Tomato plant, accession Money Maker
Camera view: tilt-top (135 deg); turntable rotation: 90 degrees
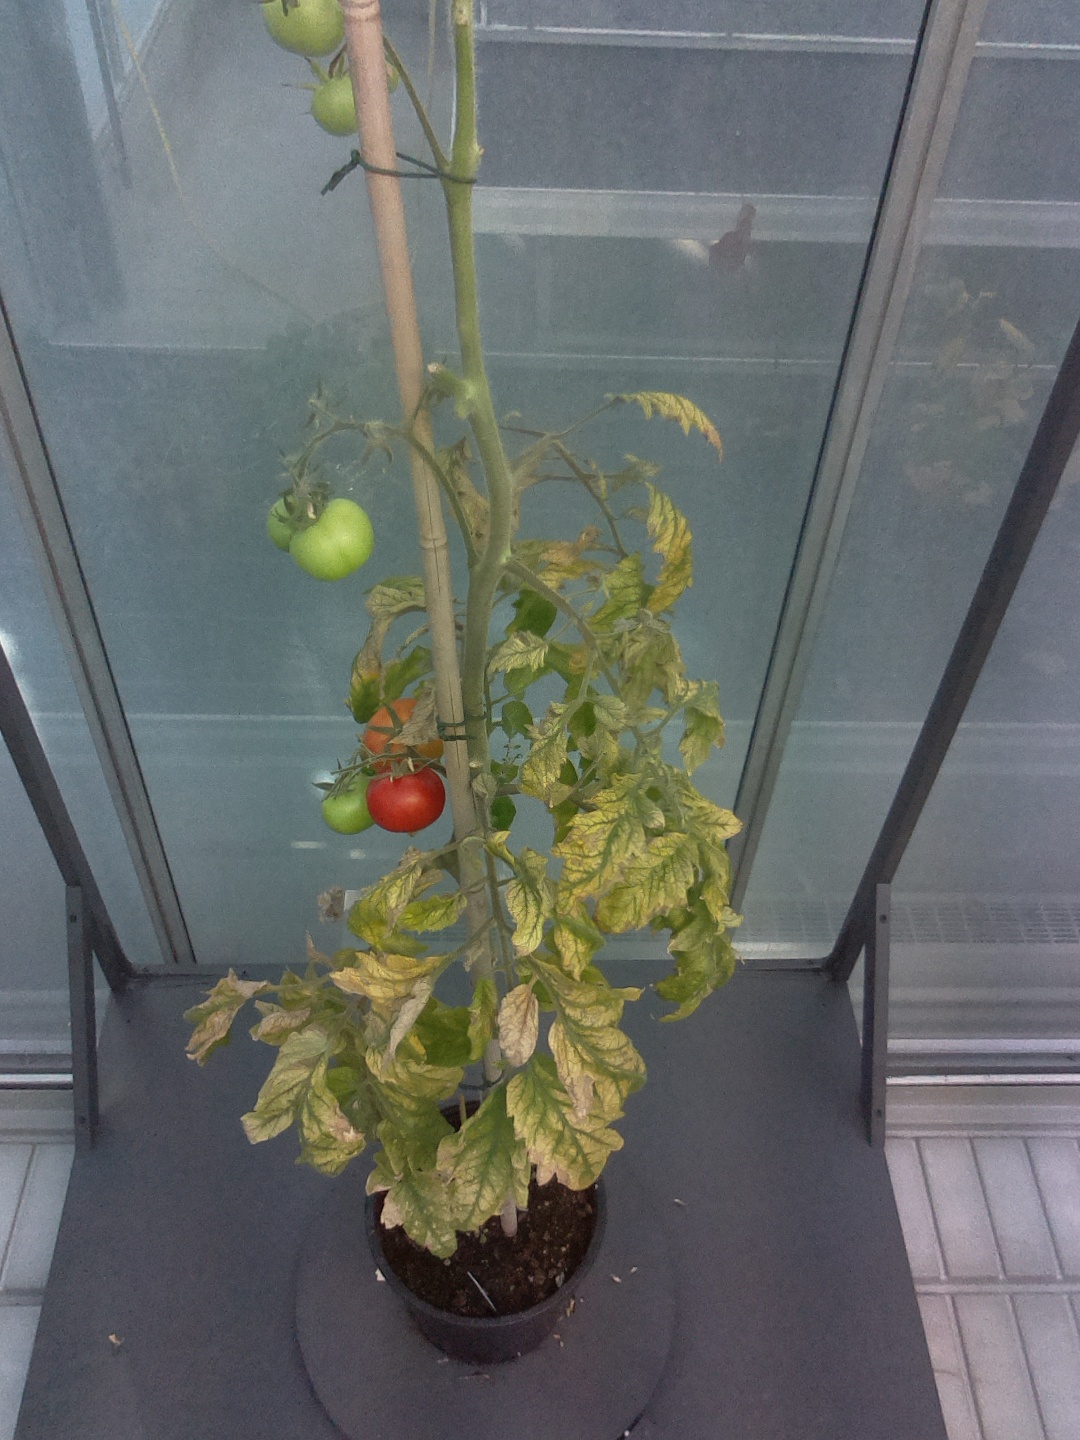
BBCH growth stage 82: 20%-30% of fruits show typical fully ripe color